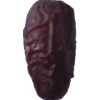
Label: dates